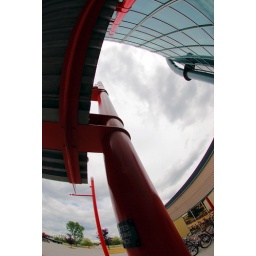
Fisheye shot of the red posts around the canopy over the front door of the building where I work.